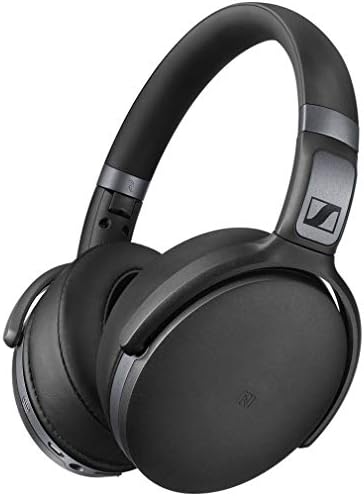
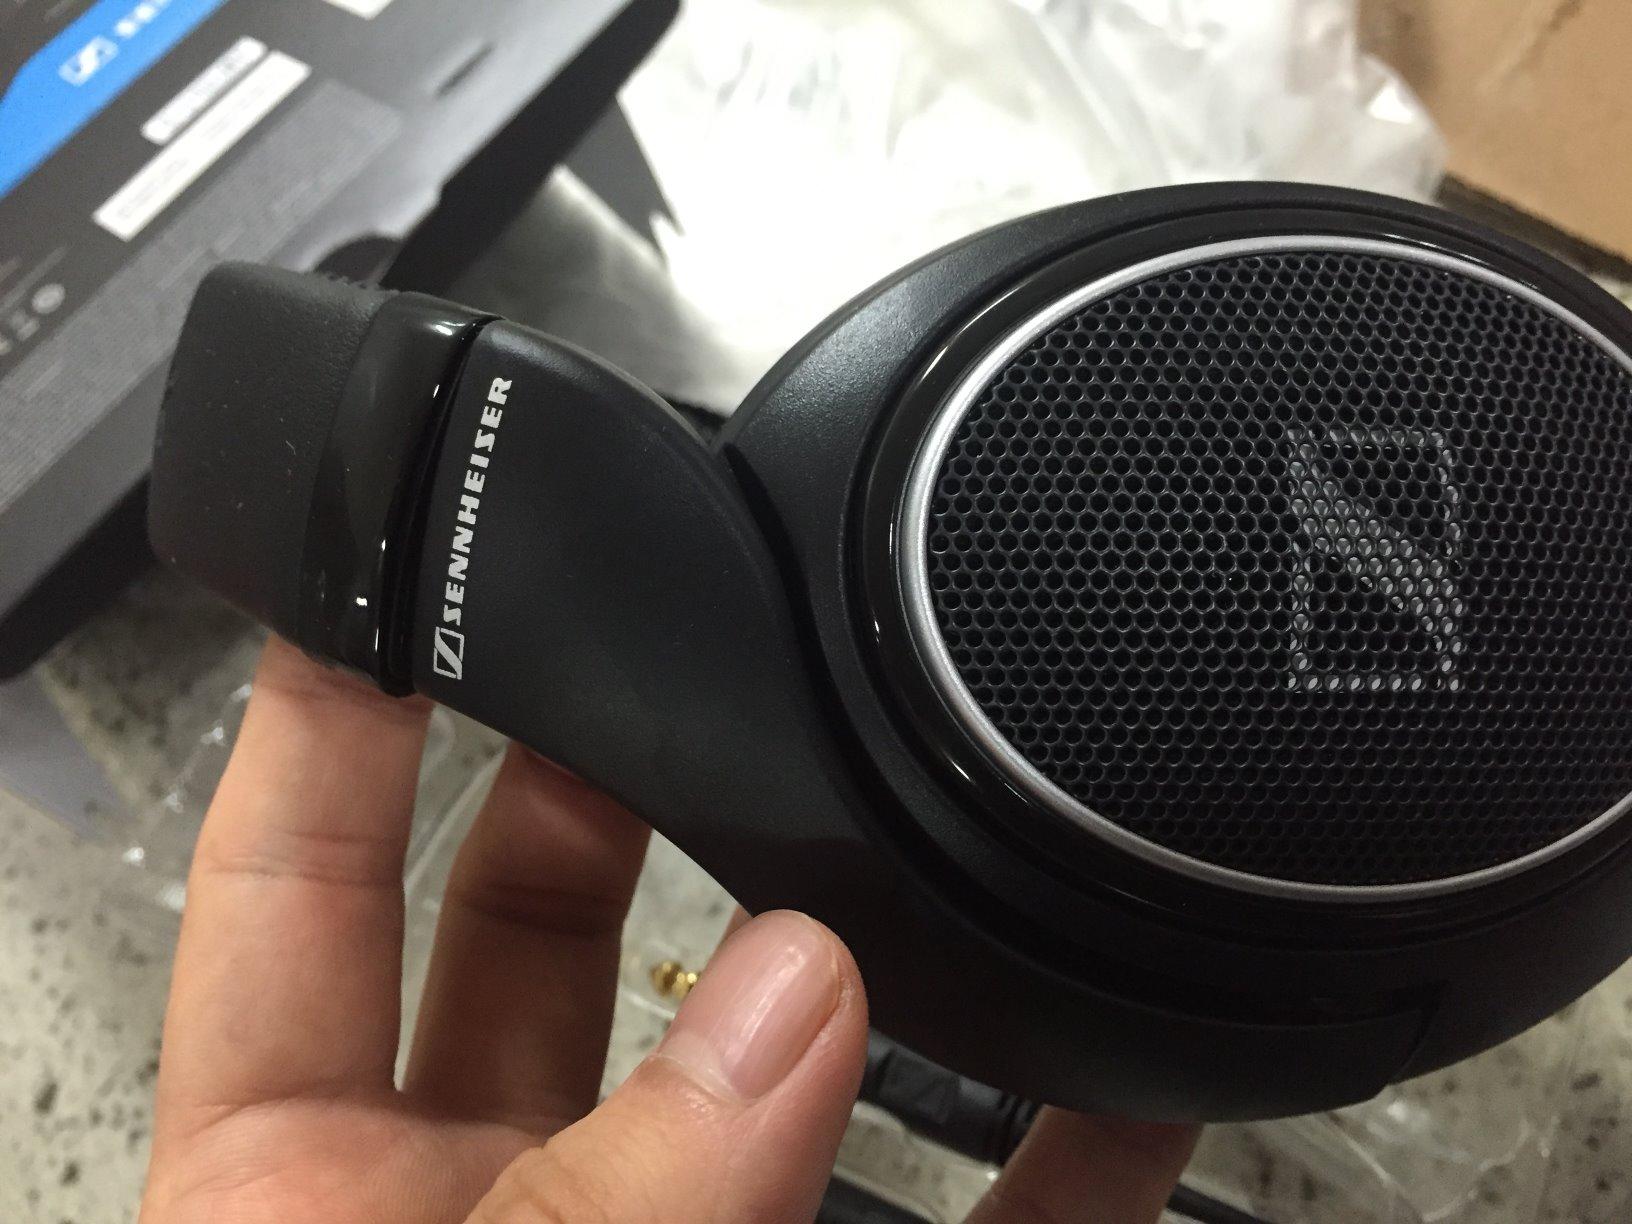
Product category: headphones
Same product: no